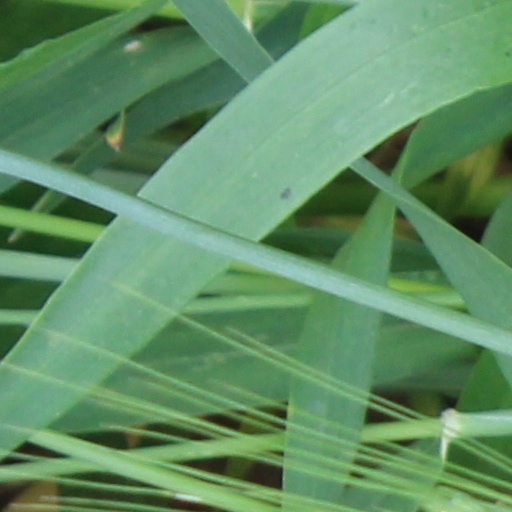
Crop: wheat